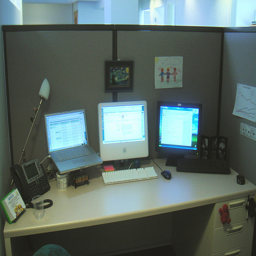
A laptop sitting next to two computer screens.
Three computers screens are lit up and sitting on a desk.
Three computers and a telephone on a desk.
one laptop and two extra monitors sitting on a desk
a desk top with some computers on top of it